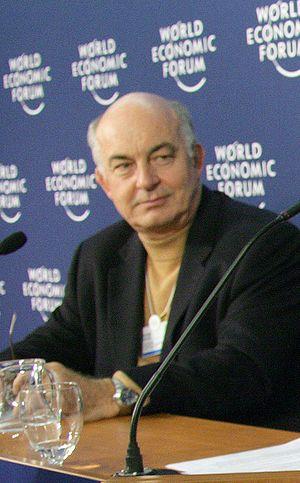
Kemal Derviş est un économiste et homme politique turc. Il a été ministre turc de l'Économie de 2001 à 2002 dans le gouvernement de Bülent Ecevit. Il était administrateur du Programme des Nations unies pour le développement jusqu'en mars 2009. L'administrateur du PNUD est le troisième plus important fonctionnaire de l'ONU après le Secrétaire général Ban Ki-moon et la vice-secrétaire générale des Nations unies, Asha-Rose Migiro.